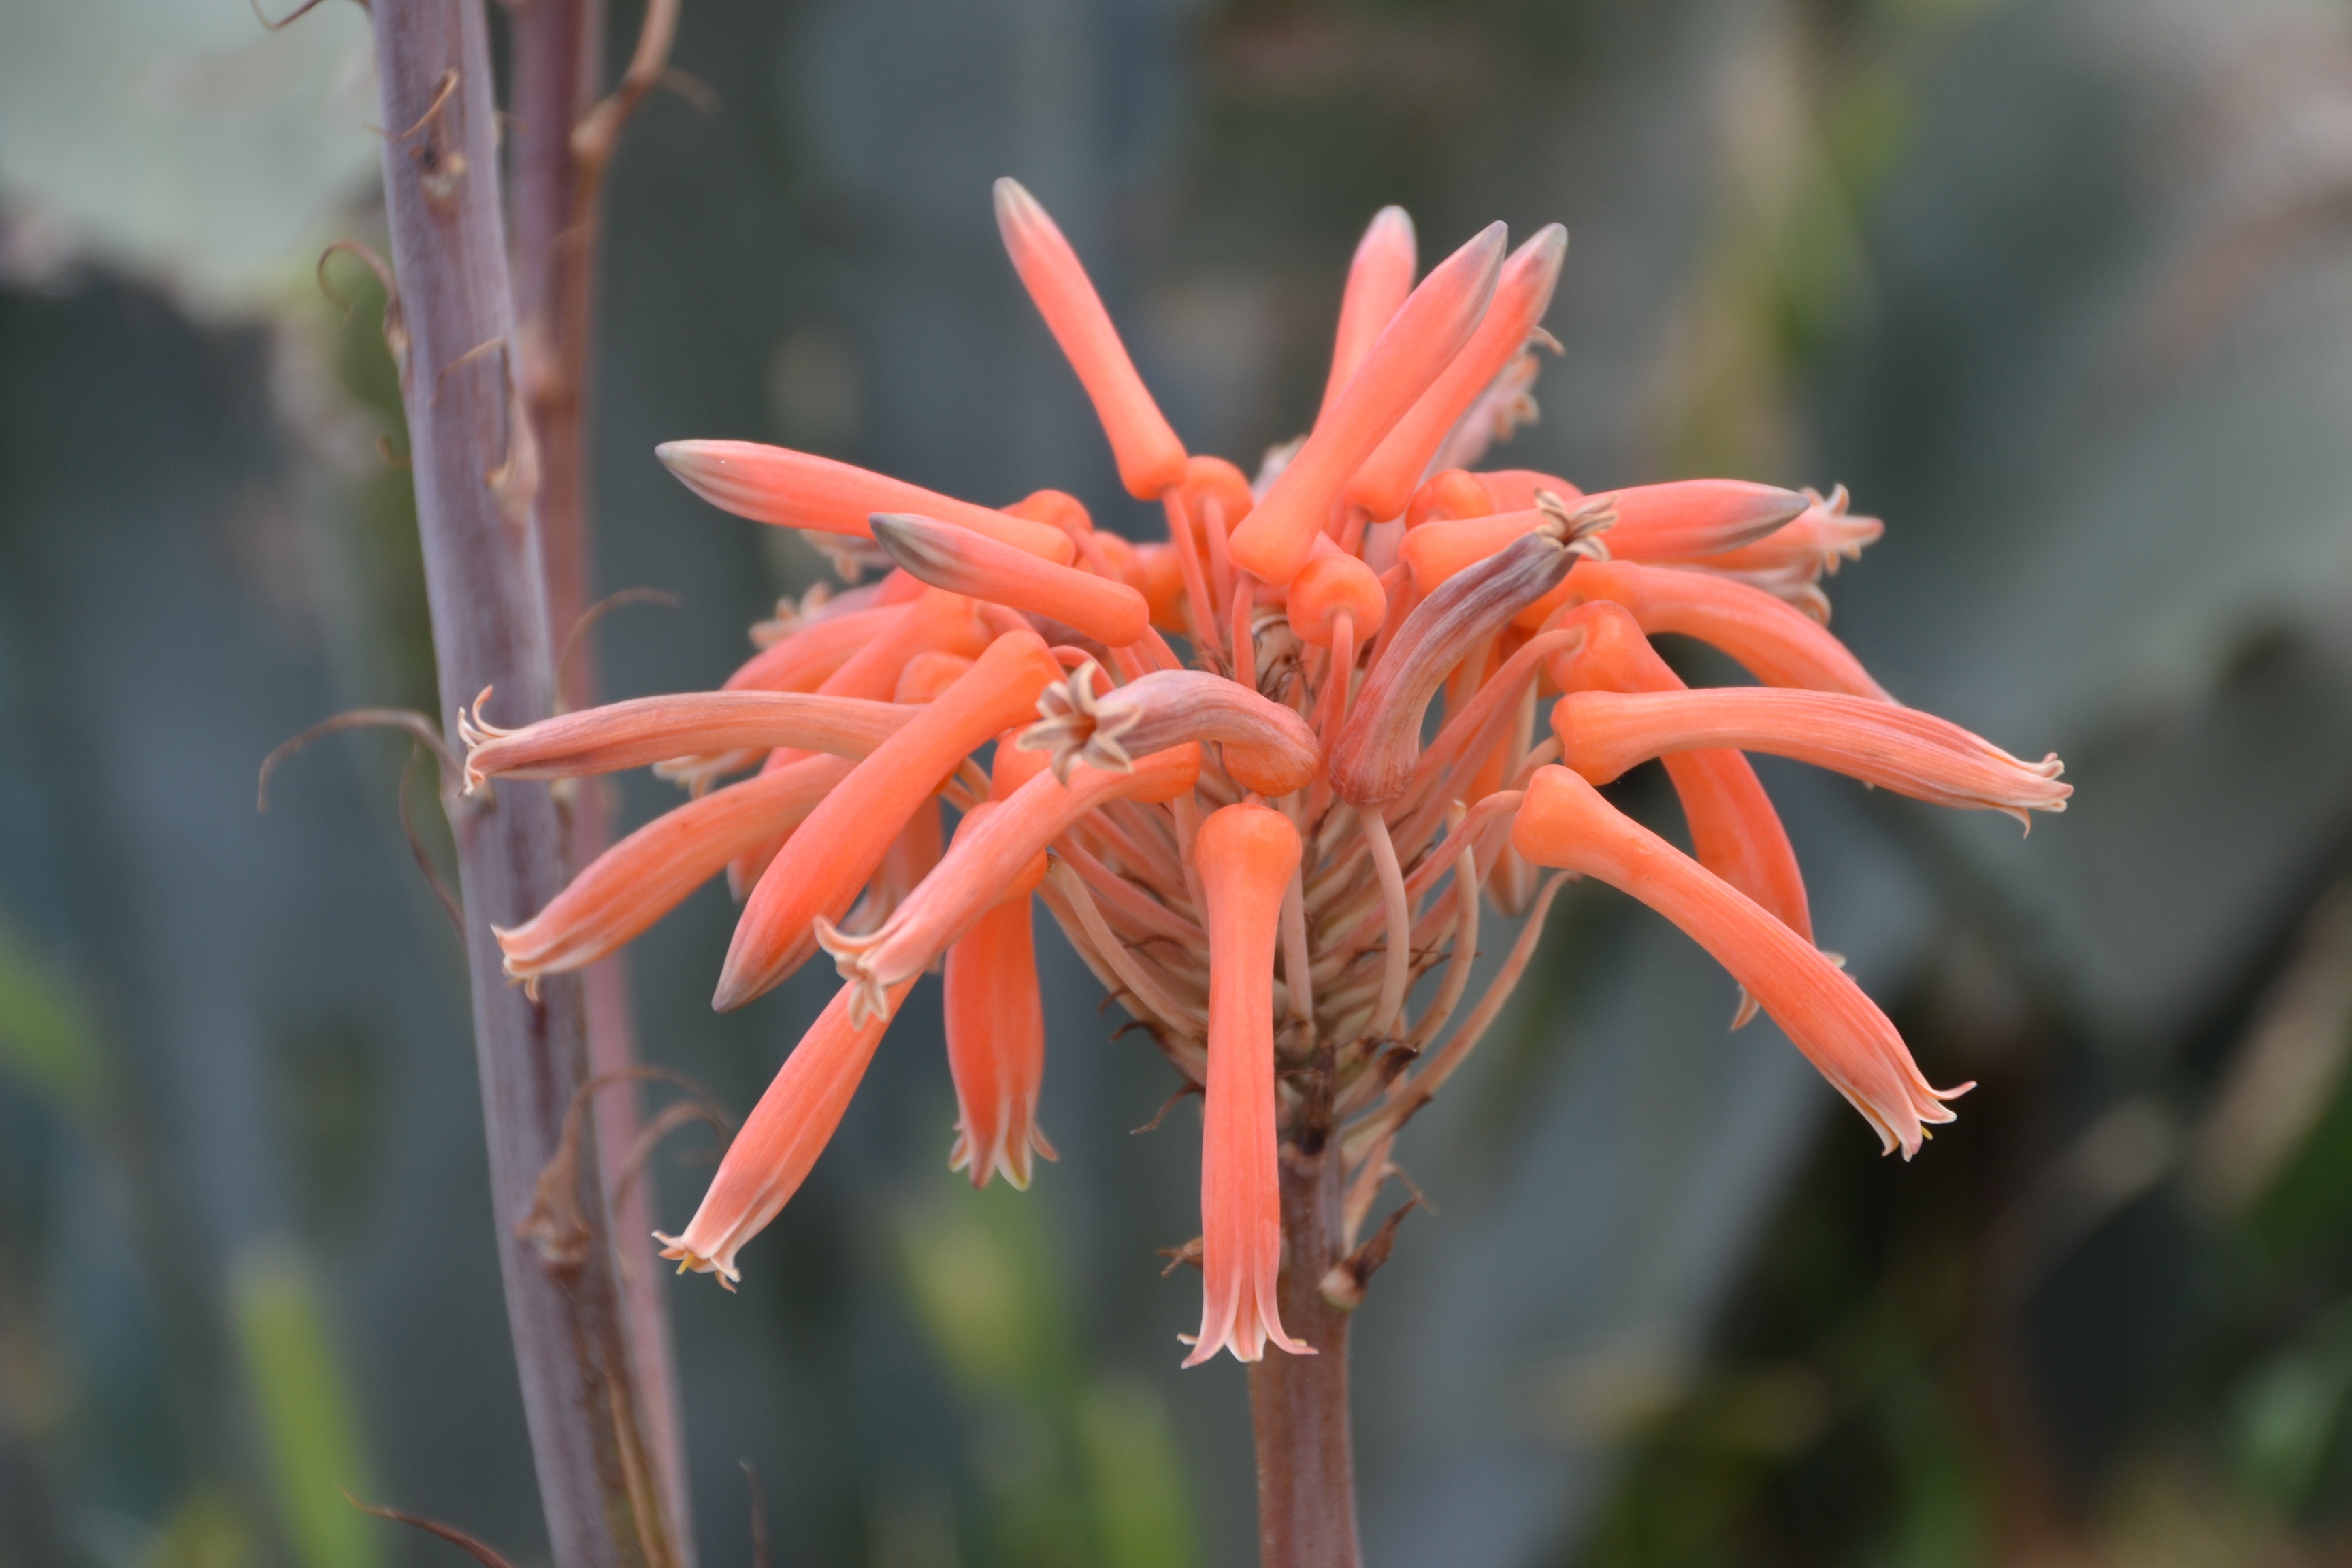
nature, forest, blossom, plant, leaf, flower, bloom, orange, spring, red, park, botany, flora, wildflower, close up, shrub, macro photography, flowering plant, plant stem, land plant, thorns spines and prickles, castilleja